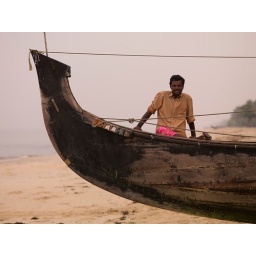
Man in his boat on beach in India